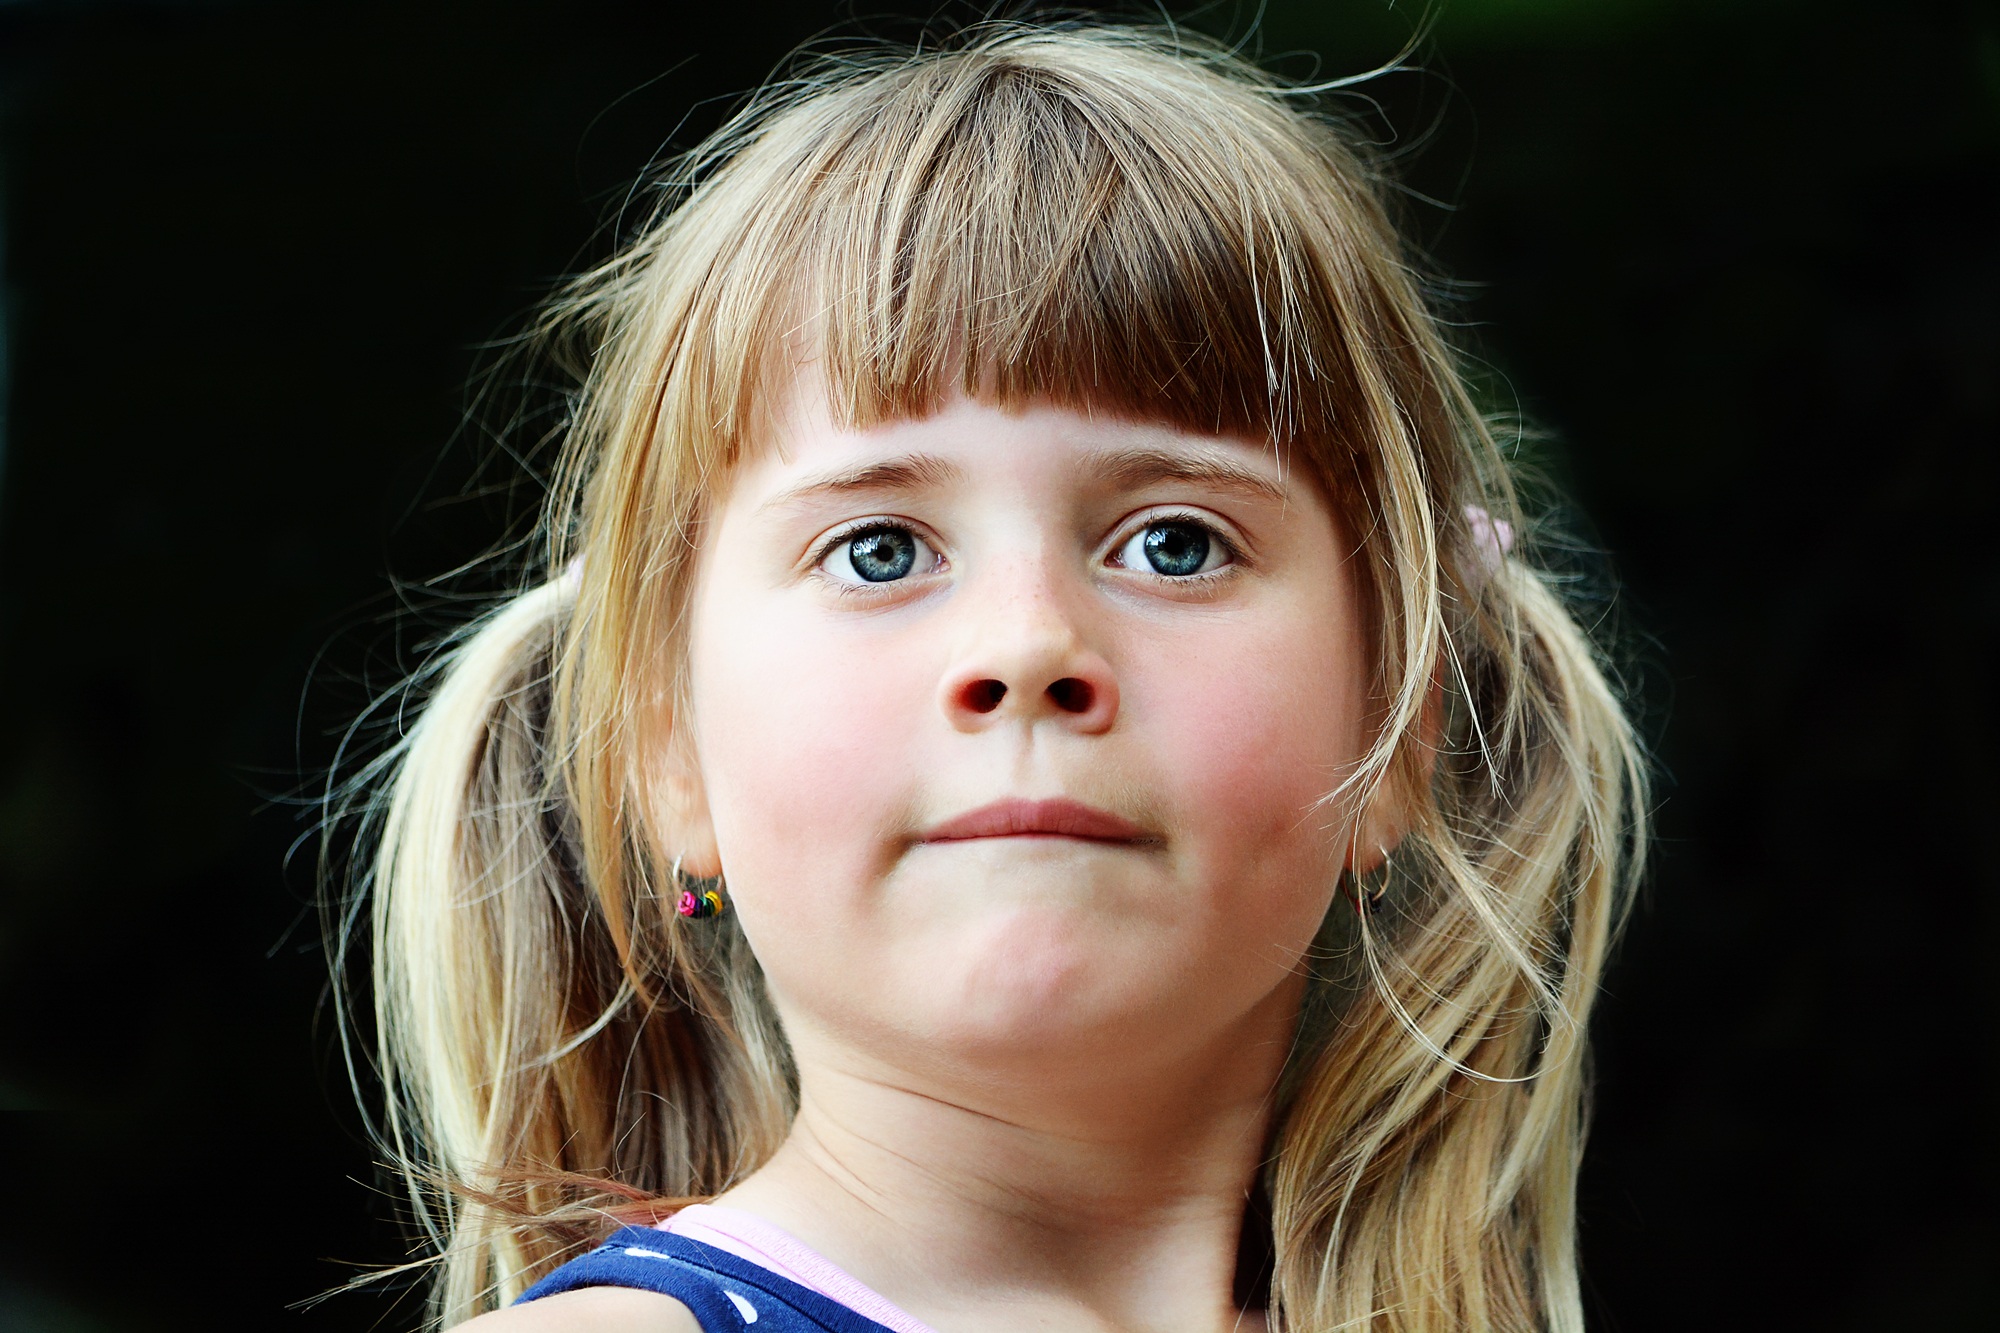
person, girl, woman, hair, photography, view, portrait, model, child, human, lady, close, facial expression, hairstyle, smile, mouth, close up, human body, face, nose, eye, head, skin, beauty, blond, organ, laughter, tooth, emotion, brown hair, portrait photography